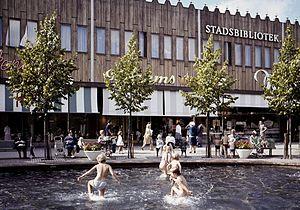
Farsta est un quartier de la banlieue sud de Stockholm, situé dans le district de Farsta à environ 8 kilomètres du centre de la capitale suédoise.